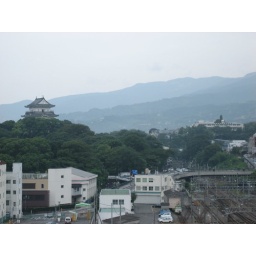
That is Odawara Castle in the background. I was standing on the roof of the station in a little roof garden.